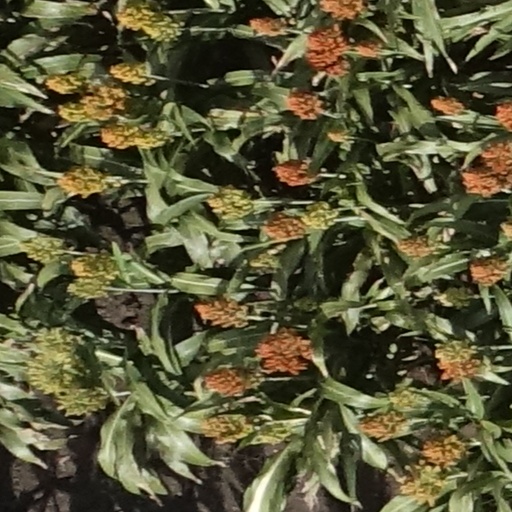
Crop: sorghum